Sammarinese Armed Forces

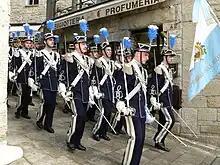
in their alta uniform.

In former times all families with two or more adult male members were required to enroll half of them in the Company of Uniformed Militia. This unit remains the basic fighting force of the armed forces of San Marino, and although it is largely ceremonial in deployment, members are all fully trained in the use of firearms, and for basic policing duties in support of the gendarmerie and civil police. It is a matter of civic pride for many Sammarinese to belong to the force, and all citizens with at least six years residence in the republic are entitled to enroll. Both male and female soldiers belong to the Company of Uniformed Militia, although men predominate in numbers.